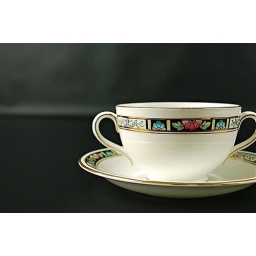
Studies in white &amp;amp; pink on black. Old English bone china.Photographed on blackboard fabric.